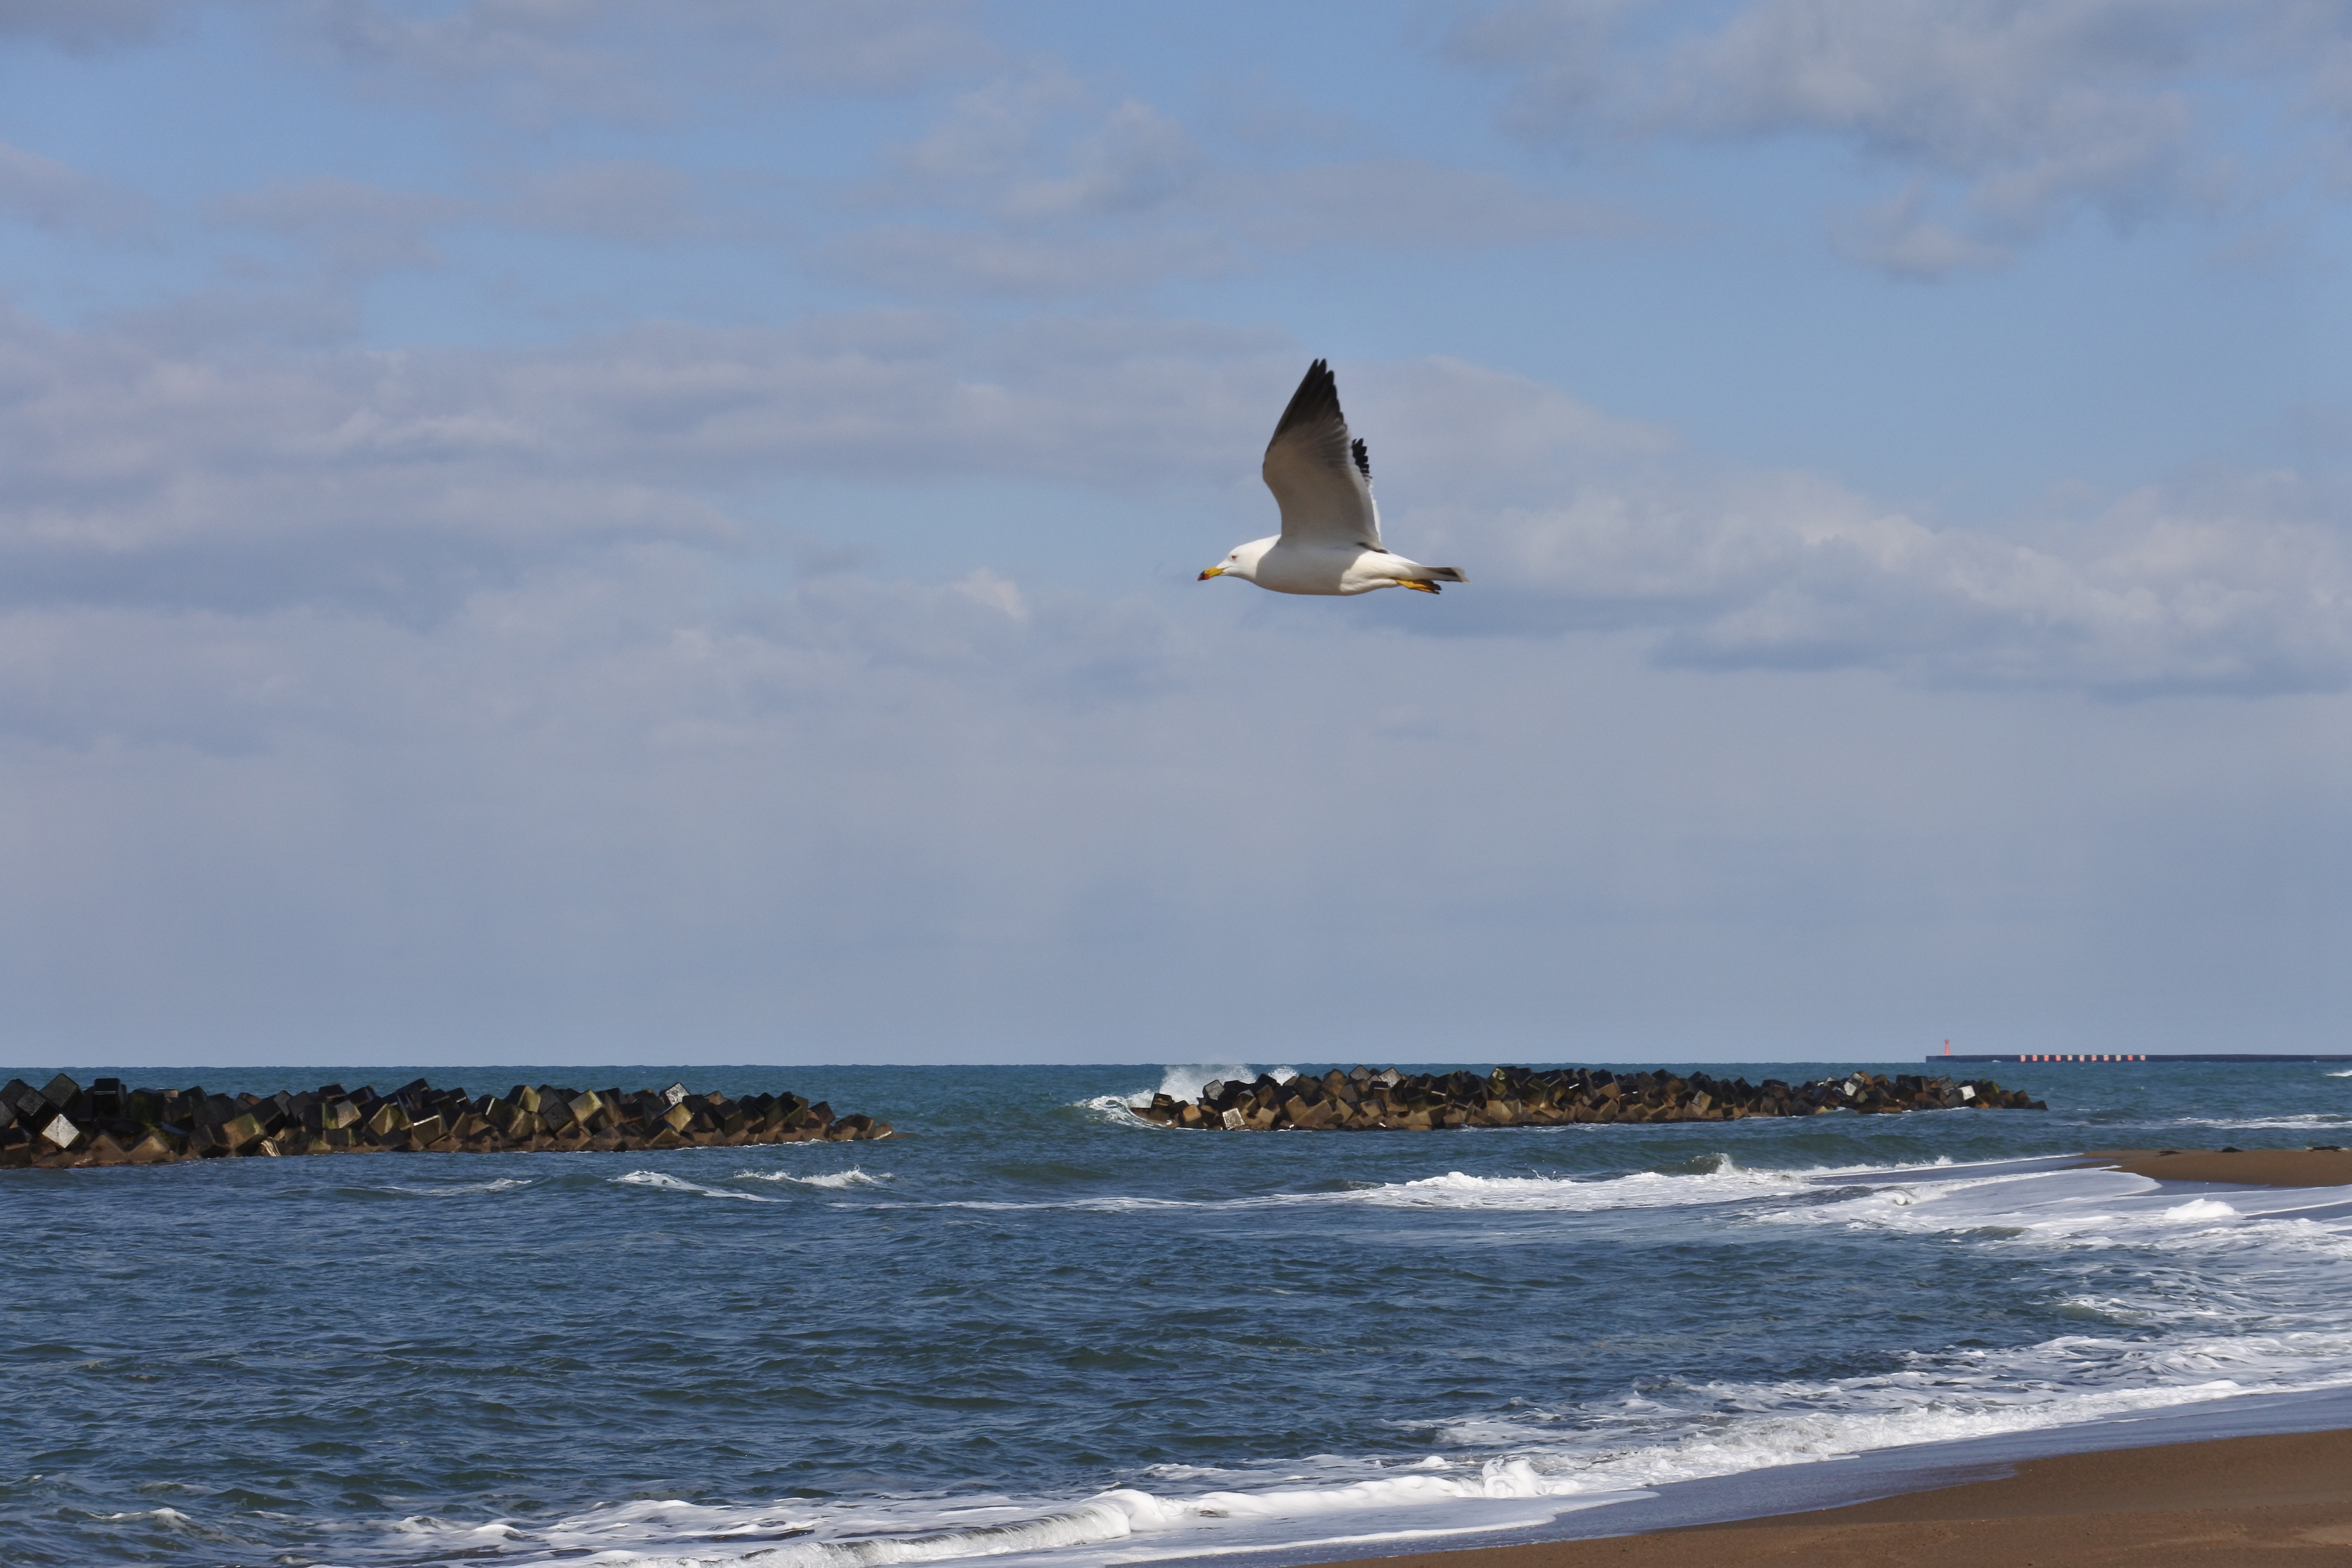
beach, sea, coast, sand, ocean, bird, cloud, sky, shore, wave, wind, animal, seabird, seagull, vehicle, gull, flight, natural, bay, body of water, wild animal, free, cape, sea gull, charadriiformes, wind wave